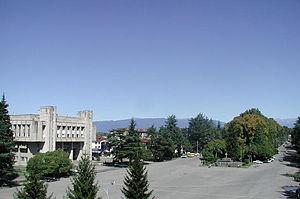
Zougdidi est une ville de Géorgie. Située à l'ouest du pays, à une trentaine de kilomètres de la côte de la mer Noire et non loin de la ligne de séparation avec l'Abkhazie,